PC Tools (company)

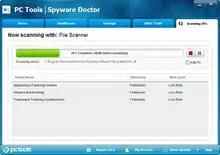
Screenshot of PC Tools Spyware Doctor

PC Tools Spyware Doctor, is anti-malware software. Spyware Doctor detects malware based on indicators of compromise using its spider technology. The most recent version of Spyware Doctor is 9, which was released on 31 October 2011. Symantec is no longer offering this product as of 18 May 2013.